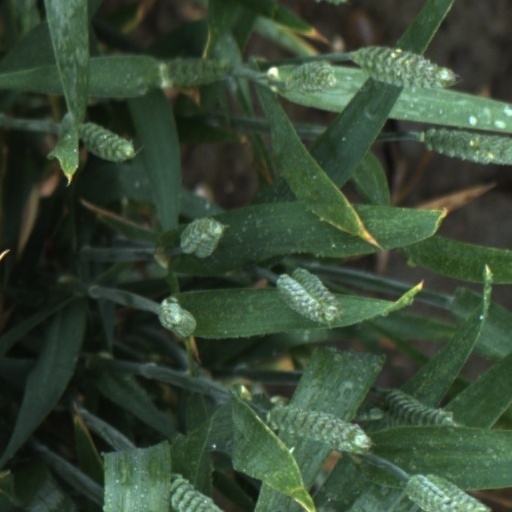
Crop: wheat